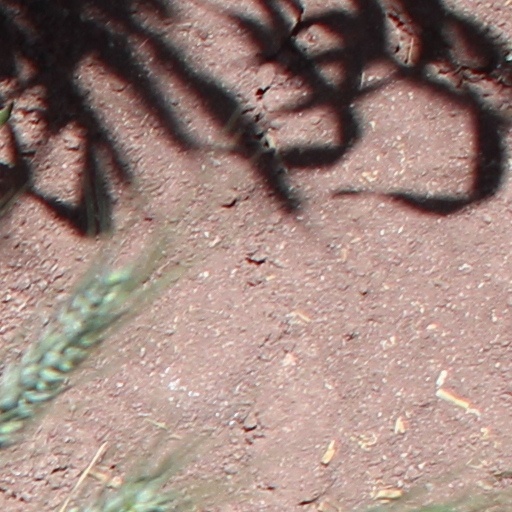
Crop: wheat